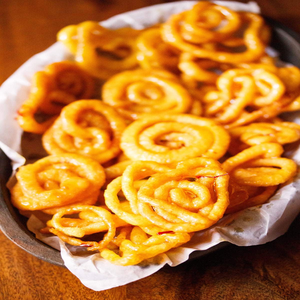
Dish: jalebi